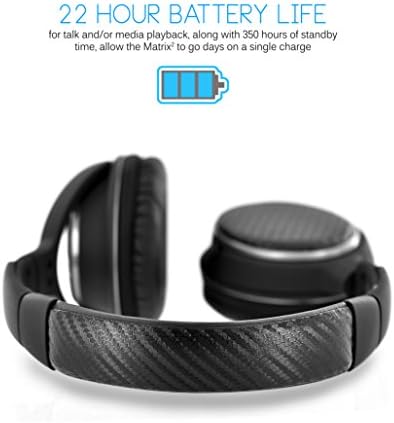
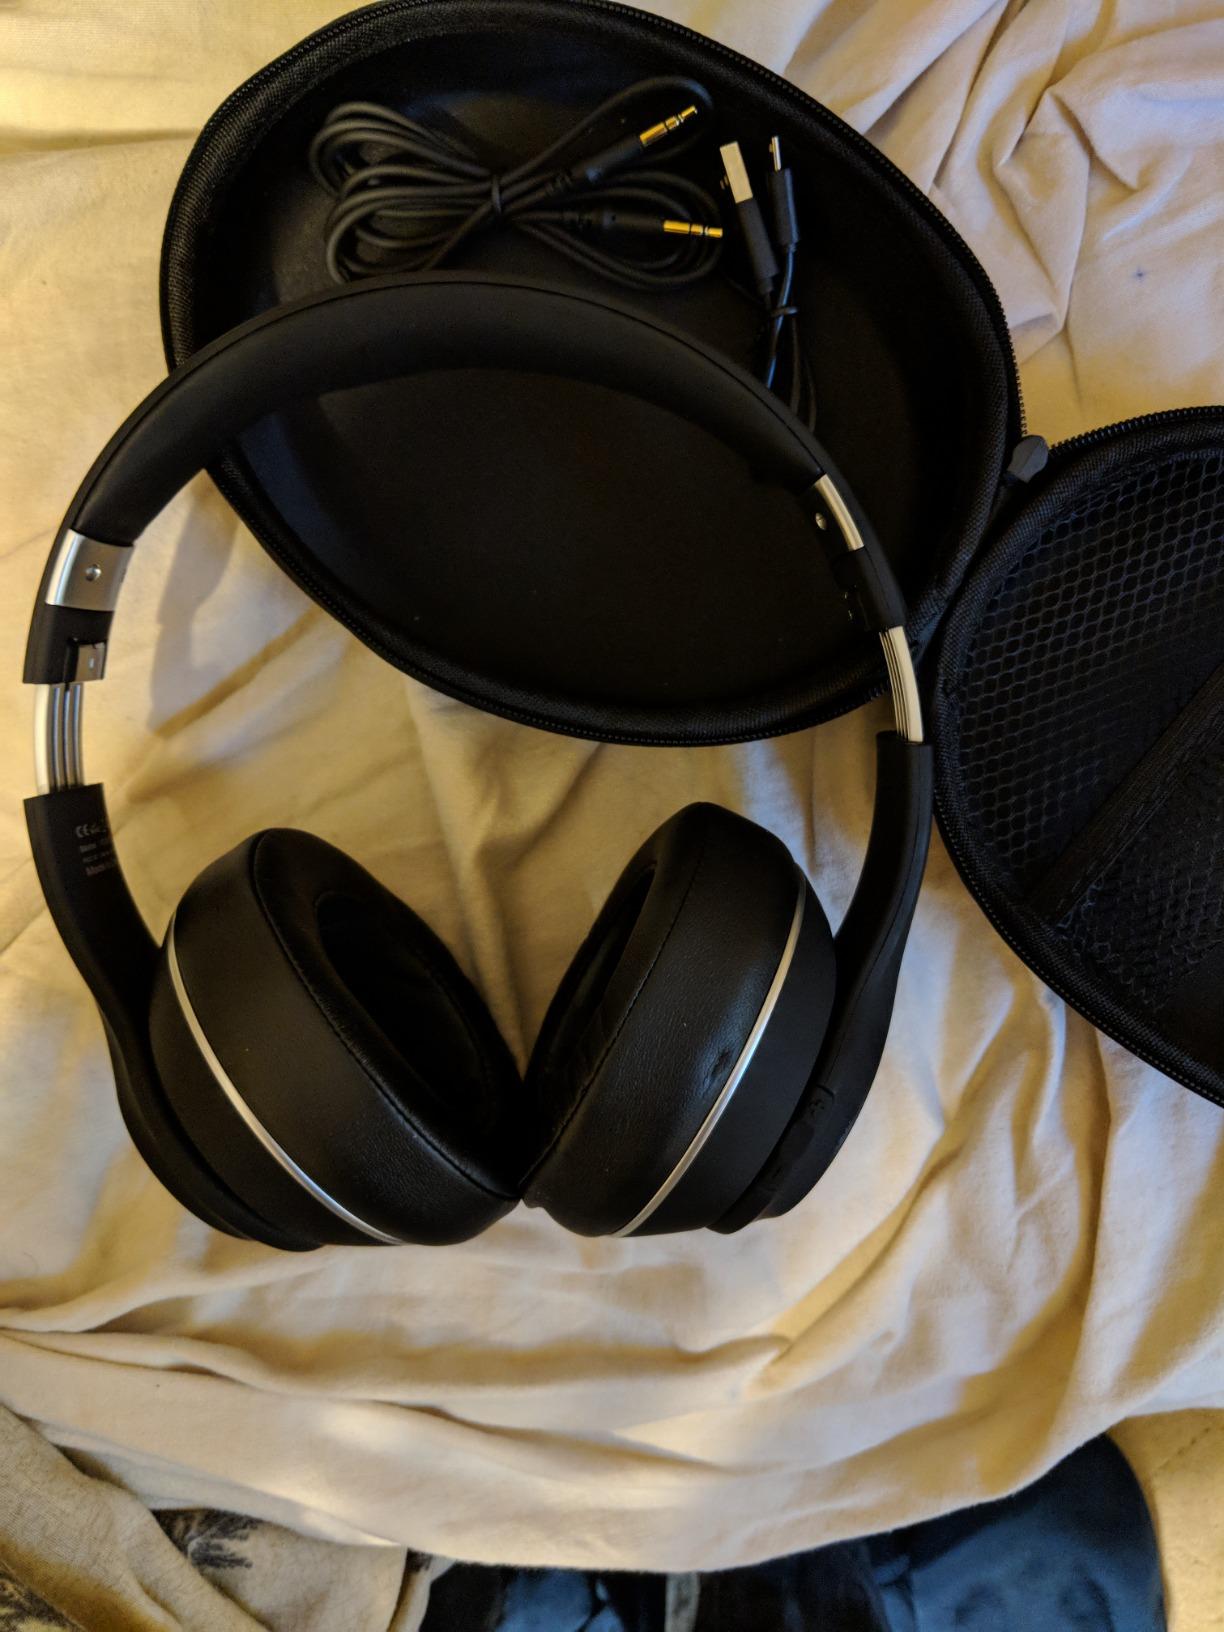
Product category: headphones
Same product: no